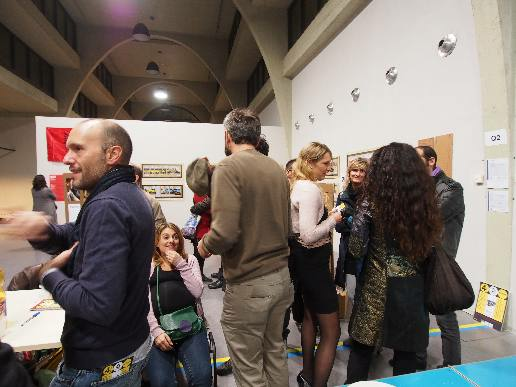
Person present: Yes